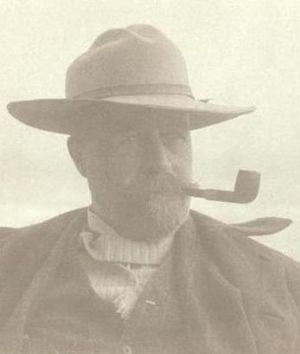
La ville de Houlton est le siège du comté d'Aroostook, situé dans le Maine, aux États-Unis.